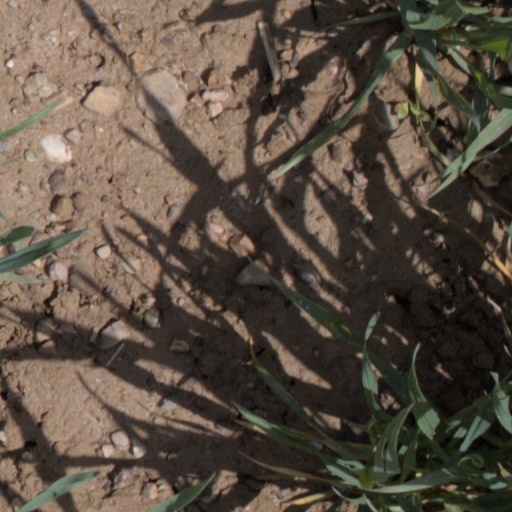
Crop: wheat